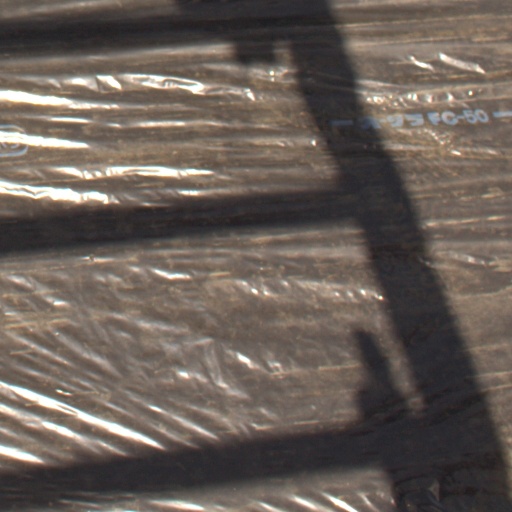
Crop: Jerusalem artichoke